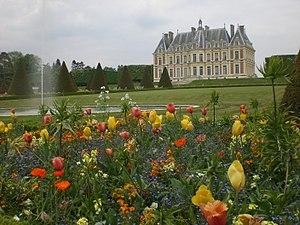
Sceaux, Chateau et Parc de Le Nôtre